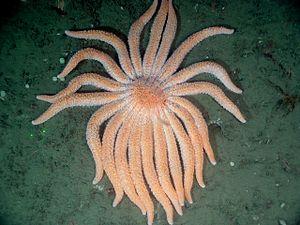
Les Pycnopodiidae sont une famille d'étoiles de mer, de l'ordre des Forcipulatida.
Le Soleil de mer est une étoile de mer de la famille des Pycnopodiidae, seule représentante du genre Pycnopodia. Elle est considérée comme une des plus grandes espèces d'étoiles de mer.
Les étoiles de mer ou Astéries forment une classe d'échinodermes, des animaux marins caractérisés par une silhouette rayonnante et un squelette calcaire formé de pièces articulées. On en dénombre au moins 1 500 espèces réparties dans plus de trente familles vivant dans tous les océans.